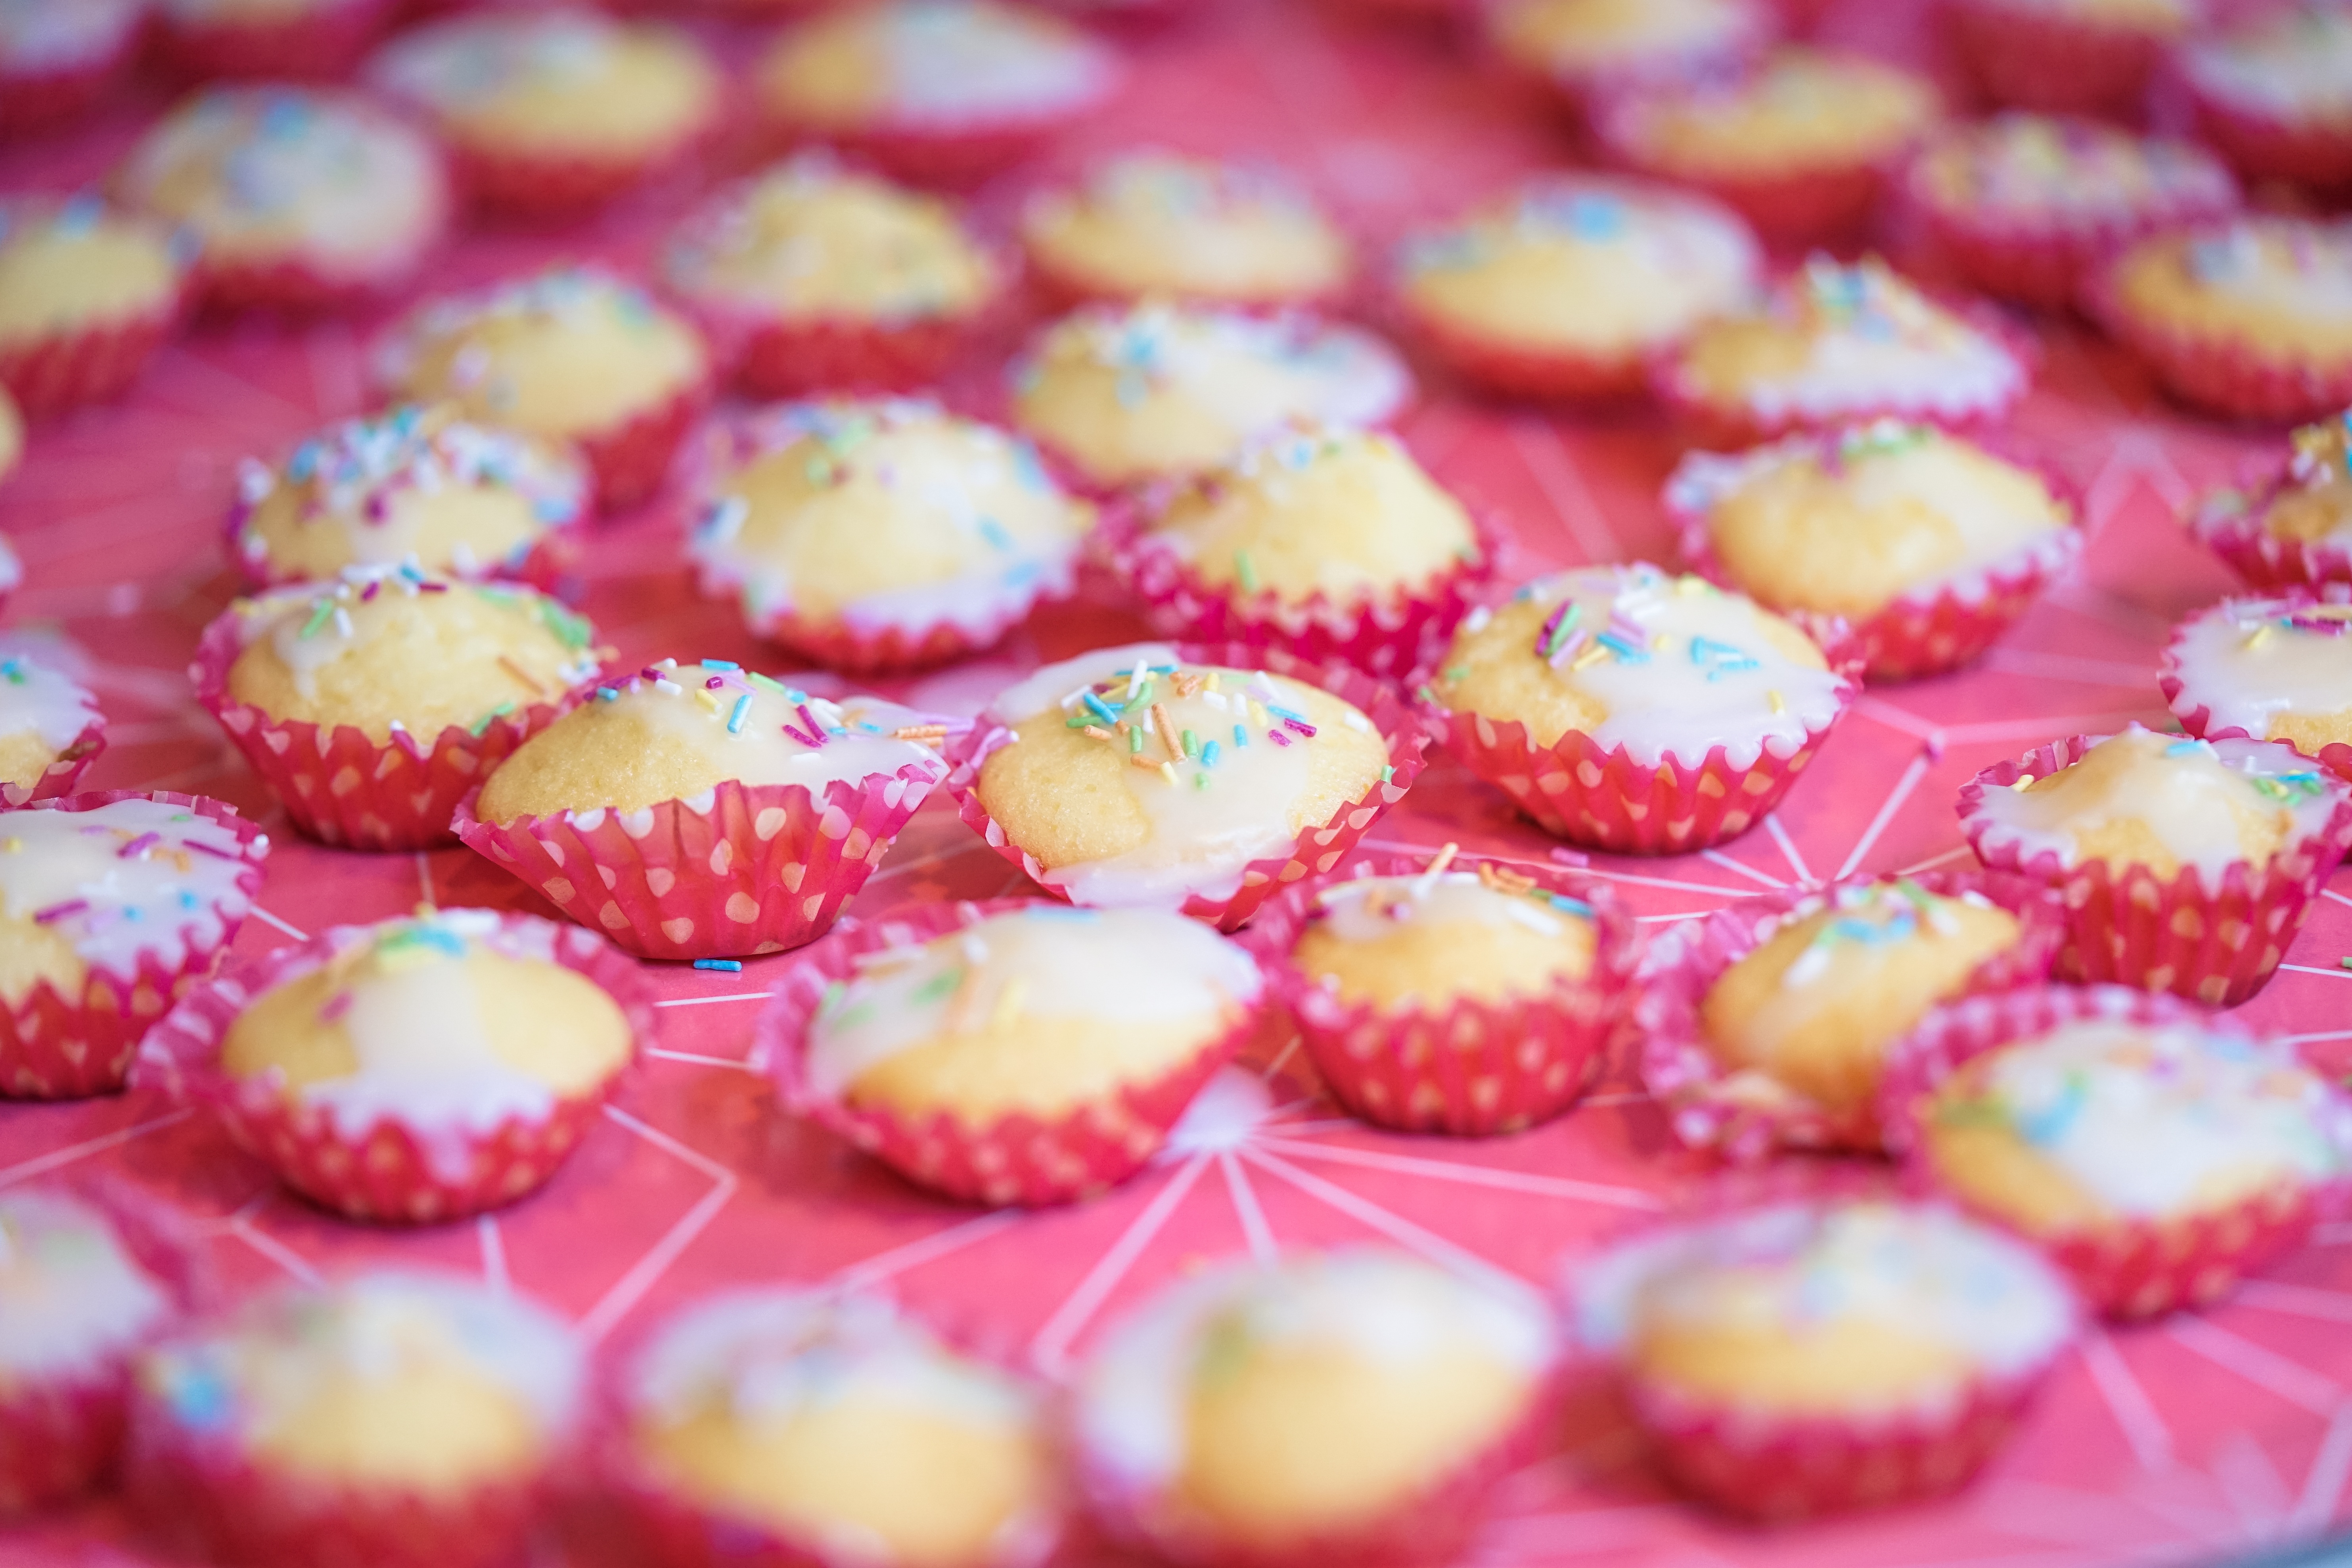
petal, food, produce, pink, cupcake, baking, dessert, cake, icing, sweetness, flavor, buttercream, cake decorating, petit four